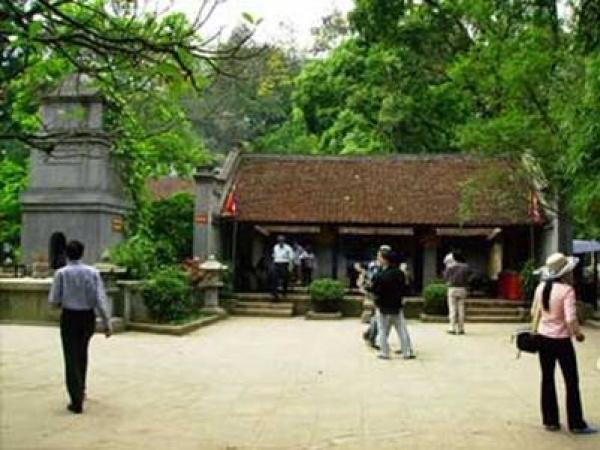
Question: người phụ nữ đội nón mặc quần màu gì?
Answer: mặc quần màu đen